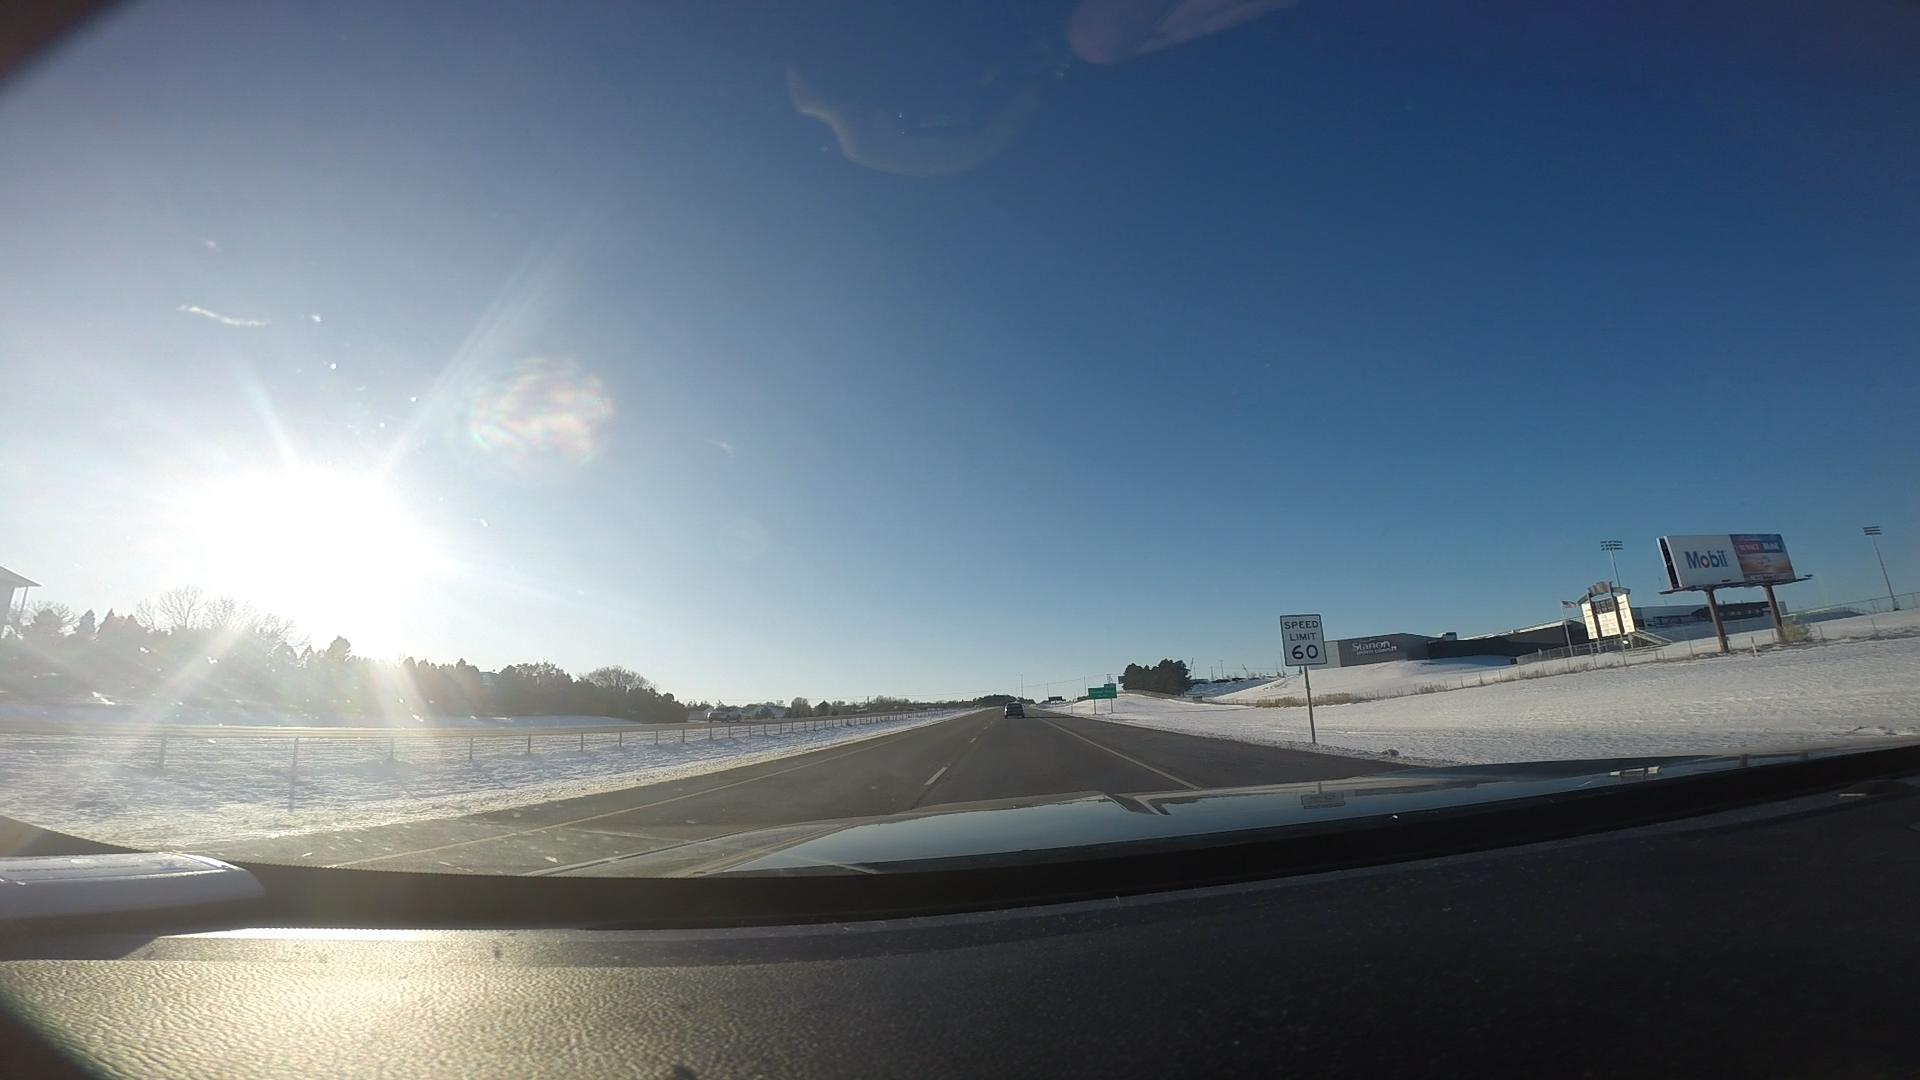
Speed limit sign label: mph60